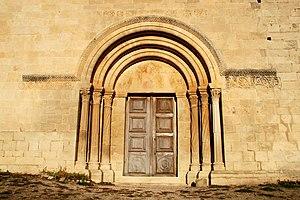
France - Provence - Prieuré Notre-Dame de Salagon
Le prieuré Notre-Dame de Salagon est un prieuré roman situé sur le territoire de la commune de Mane dans le département français des Alpes-de-Haute-Provence en région Provence-Alpes-Côte d'Azur.